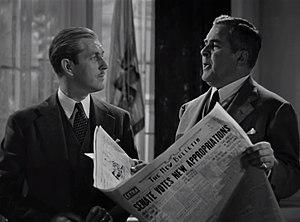
John Rummel Hamilton, né le 16 janvier 1887 à Shippensburg et mort le 15 octobre 1958 à Glendale, est un acteur américain.